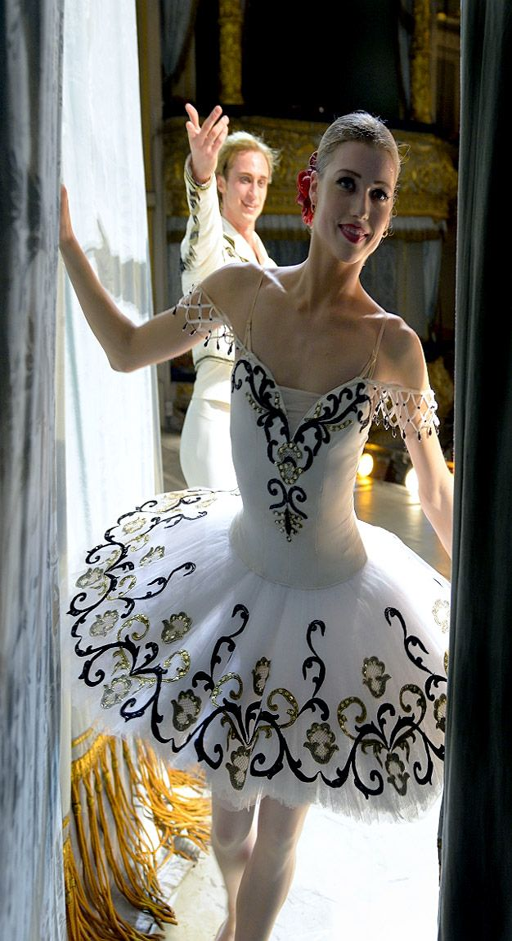
ballet ... black white and gold white tulle